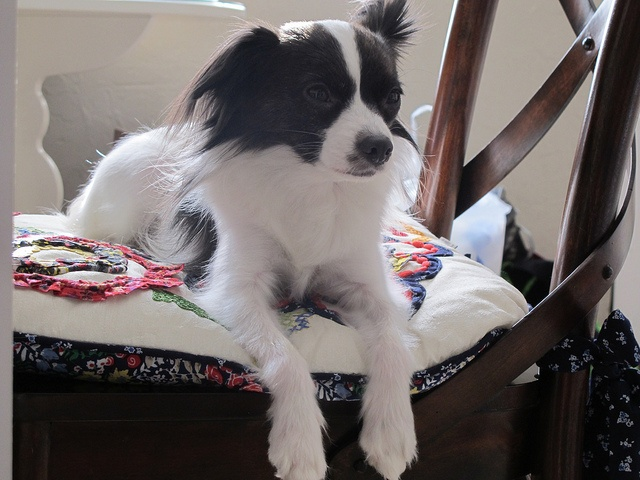
a small dog sitting on a chair and on a pillow
A black and white dog sits on a chair with his feet hanging over.
A dog sitting on a cushion on top of a chair.
A black and white dog sits on top of a chair.
A black and white dog sitting on a chair